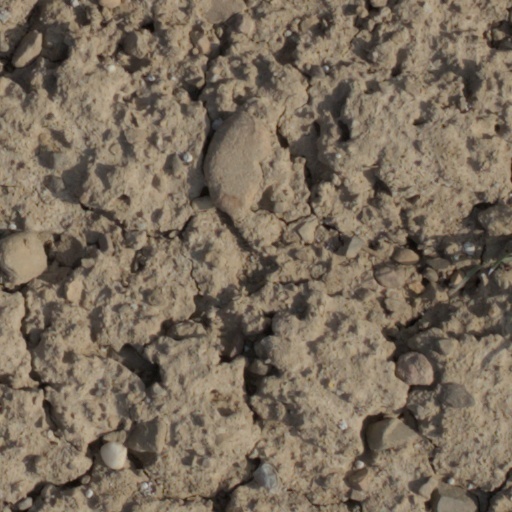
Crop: wheat